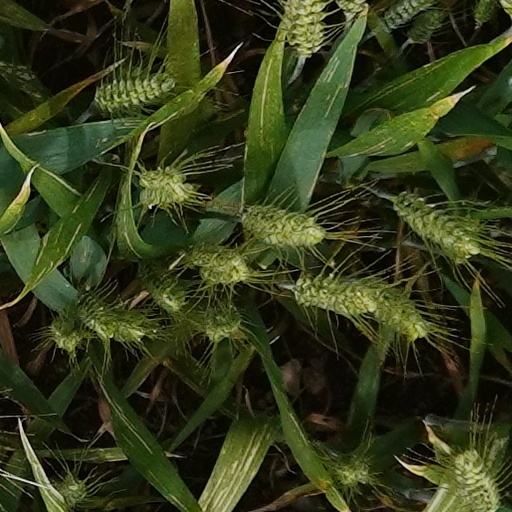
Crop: wheat